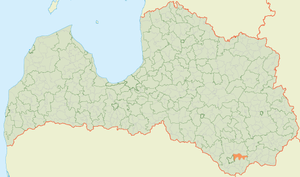
Naujenes pagasts
Naujenes pagasts' placering i Letland
Naujenes pagasts er en territorial enhed i Daugavpils novads i Letland. Pagasten havde 5.957 indbyggere i 2010 og omfatter et areal på 131,10 kvadratkilometer. Hovedbyen i pagasten er Naujene.